Honduras

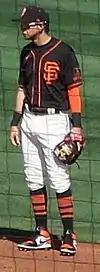

The flag of Honduras is composed of three equal horizontal stripes. The blue upper and lower stripes represent the Pacific Ocean and the Caribbean Sea. The central stripe is white. It contains five blue stars representing the five states of the Central American Union. The middle star represents Honduras, located in the center of the Central American Union.